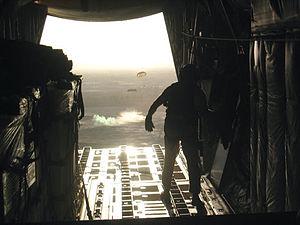
L'opération Medusa est une opération menée par les Forces armées canadiennes et l'Armée nationale afghane du 2 au 17 septembre 2006. Elle est menée dans la vallée de la rivière Arghandab et centrée sur Panjwaye. Des unités américaines, danoises et néerlandaises ont aussi pris part aux combats. La FIAS y élimine une grande partie des forces talibanes piégées dans la vallée.
L’opération Athéna est la contribution des Forces armées canadiennes à la Force internationale d'assistance et de sécurité lors de la guerre d'Afghanistan. L'opération fut divisée en deux phases : la première se déroula de juillet 2003 à juillet 2005 dans la région de Kaboul et la seconde d'août 2005 à décembre 2011 dans la région de Kandahar. L'objectif global de l'opération était d'améliorer la sécurité et la gouvernance de l'Afghanistan. L'opération Athéna à Kandahar a constitué la plus longue mission de combat de l'histoire des Forces armées canadiennes. Avec près de 40 000 militaires canadiens qui sont passés à un moment ou à un autre dans le pays, souvent plusieurs fois, il s'agit du plus grand déploiement des Forces armées canadiennes depuis la Seconde Guerre mondiale.